Koya Fujii

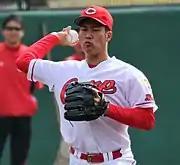
Fujii with Hiroshima Toyo Carp.

On October 23, 2014, Fujii was drafted by the Hiroshima Toyo Carp in the 2014 Nippon Professional Baseball draft.